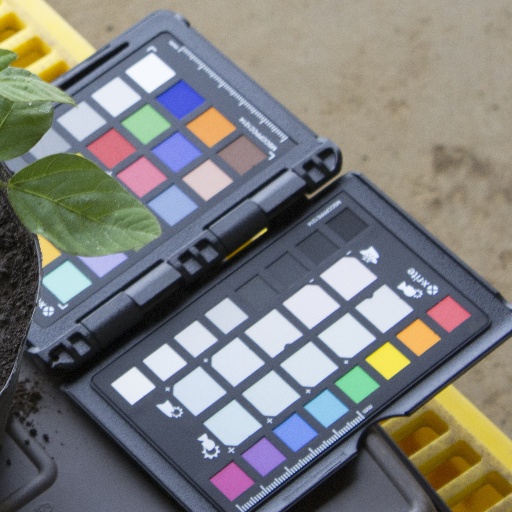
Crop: soybean